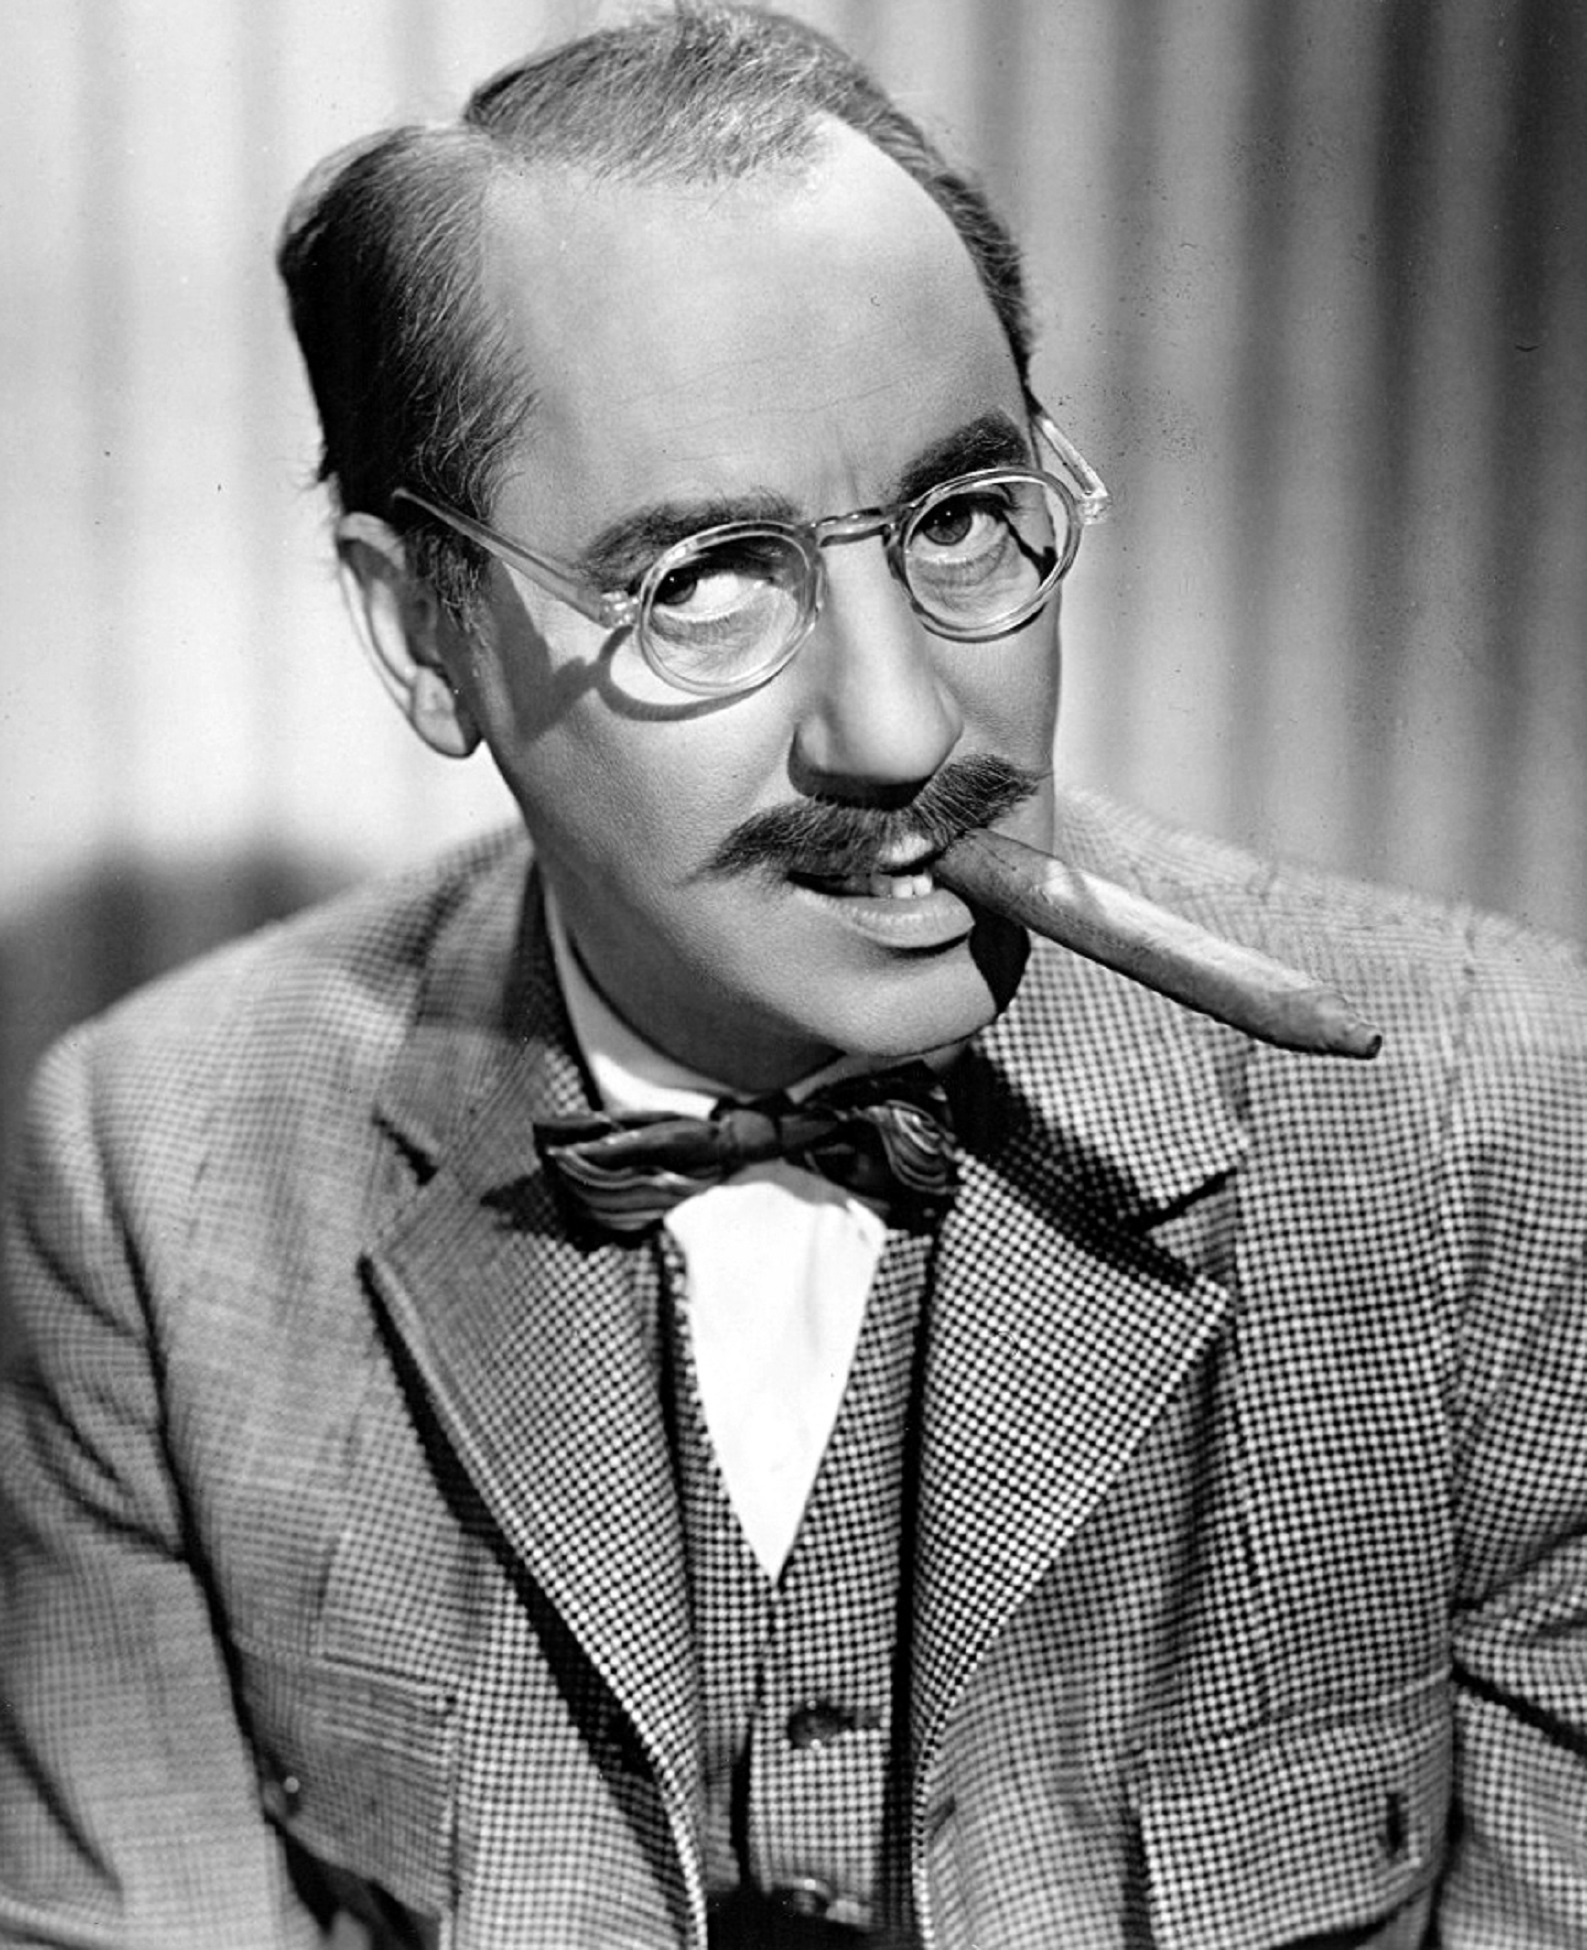
man, person, black and white, hair, vintage, star, male, portrait, television, tv, monochrome, hairstyle, mustache, gentleman, glasses, eyewear, eyebrows, cinema, cigar, films, movies, vaudeville, photo shoot, comedian, monochrome photography, portrait photography, witty, facial hair, vision care, motion pictures, marx brothers, groucho marx, game show host, distinctive look